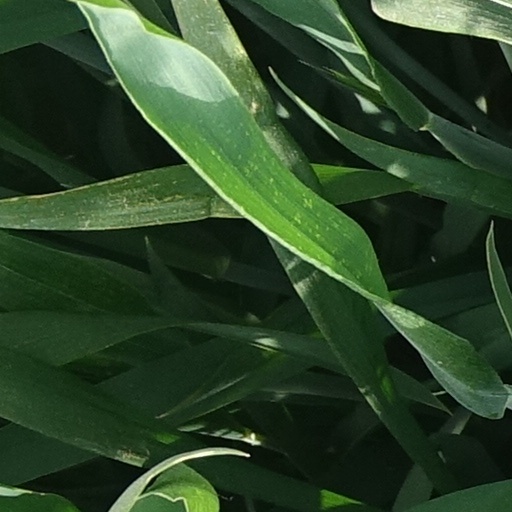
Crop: wheat